Balkan Is Not Dead

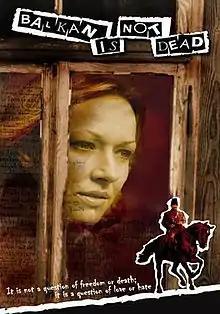

A Macedonian family from Bitola at the turn of the twentieth century tries to survive, preserve its roots and remain together. Following their father’s death, two sisters and a brother remain alone: the older and quieter sister ELENI and the younger ANDJA and DUKO – the discontented and rather short-tempered twins. Afflicted by her father’s refusal to let her be with the man she loves – the young Turkish cadet, Kemal – Eleni has decided to dedicate her life to waiting. Her younger sister, searching for Damjan, her young fiancé – her brother’s best friend and leader of the insurgents against the Turks – falls captive to the murderous and slighted Osman, a renegade from the Sultan’s authority. Osman becomes enamoured of Andja and murders Damjan, despite or rather precisely because Anja trades for Damjan’s freedom the only valuable thing she has – her virginity. Broken and unable to give him again what she has already given him, she spends her days in a harem as the most cared for blossom that has lost its fragrance. Duko becomes obsessed with vengeance, while Osman becomes obsessed with love. In order to get Andja to love him, he would do anything for her. To this end, he also uses his troops and his most loyal “watchdog”, Rasim, his man for the dirty jobs, the sole person who understands him entirely and who is prepared to lay down even his own life for him. Torn between her love for one Turk and her hatred for another, Eleni sets out to look for Andja. From a passive spinster, she becomes a fighter for women’s rights, advocating freedom, a more modern society and abolition of harems….